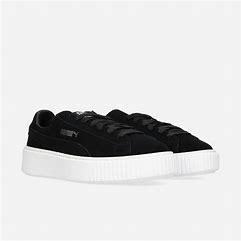
Brand: Puma
Model: Suede Platform